Book of Kells

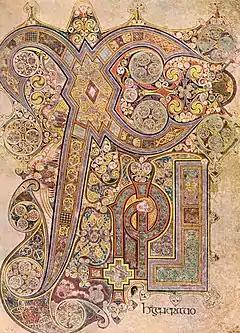
Folio 34r contains the Chi Rho monogram. Chi and rho are the first two letters of the word "Christ" in Greek.

The Gospel of Matthew begins with a genealogy of Jesus, followed by his portrait. Folio 32v (top of article) has a miniature of Christ enthroned, flanked by peacocks. Peacocks function as symbols of Christ throughout the book. According to earlier accounts given by Isidore of Seville and Augustine in "The City of God", the peacocks' flesh does not putrefy; the animals therefore became associated with Christ via the Resurrection. Facing the portrait of Christ on folio 33r is the only carpet page in the Book of Kells, which is rather anomalous; the Lindisfarne Gospels have five extant carpet pages and the Book of Durrow has six. The blank verso of folio 33 faces the single most lavish miniature of the early medieval period, the Book of Kells Chi Rho monogram, which serves as incipit for the narrative of the life of Christ.